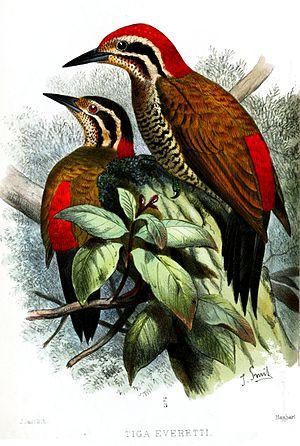
Le Pic d'Everett est une espèce d'oiseaux de la famille des Picidae, anciennement considérée comme une sous-espèce du Pic à dos rouge.